Naga Chaitanya

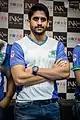
Naga Chaitanya in 2018

Mayukh Majumdar of "Filmfare" termed him a "star down South". Karthik Kumar of "Hindustan Times" noted, "Chaitanya has proved himself as the heartthrob of Telugu cinema with his good looks and his romantic films." In "Rediff.com"'s list of "Top 5 Telugu actors", he was placed second in 2010.